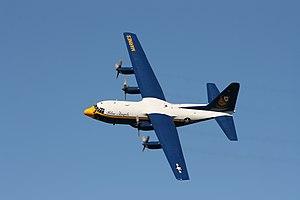
Fat Albert, un (C-130T Hercules) des Blue Angels, vole durant un show aérien donné à l'aérodrome de la Navy à Jacksonville, en Floride (États Unis).